HMS Euphrates (1813)

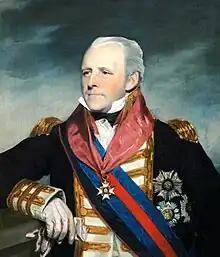
Sir Charles Penrose, under whose orders "Euphrates" served in the Mediterranean

With the wars coming to an end, in mid-August "Euphrates" returned to Portsmouth to sail upriver to be paid off. Soon afterwards this decision was reversed, and the frigate was kept on as part of the Royal Navy's peace establishment with an expectation of three years service. While at Sheerness Dockyard in September she was assigned to join the Mediterranean Fleet. Needing volunteers to fill a peacetime crew, it took Preston seven months to recruit enough men to bring the ship to operational levels. She sailed on 12 April 1816, arriving at Gibraltar on 25 May before sailing on with despatches for the commander of the Mediterranean Fleet, Admiral Lord Exmouth, three days later.